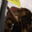
Label: elephant